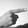
ASL letter: G